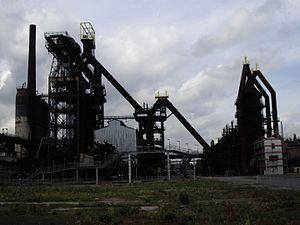
Le parc du haut-fourneau U4, à Uckange, Moselle, France.
Uckange est une commune française située dans le département de la Moselle, en région Grand Est.